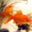
Label: aquarium_fish